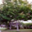
Label: oak_tree